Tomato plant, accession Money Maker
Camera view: horizontal (90 deg, fisheye); turntable rotation: 240 degrees
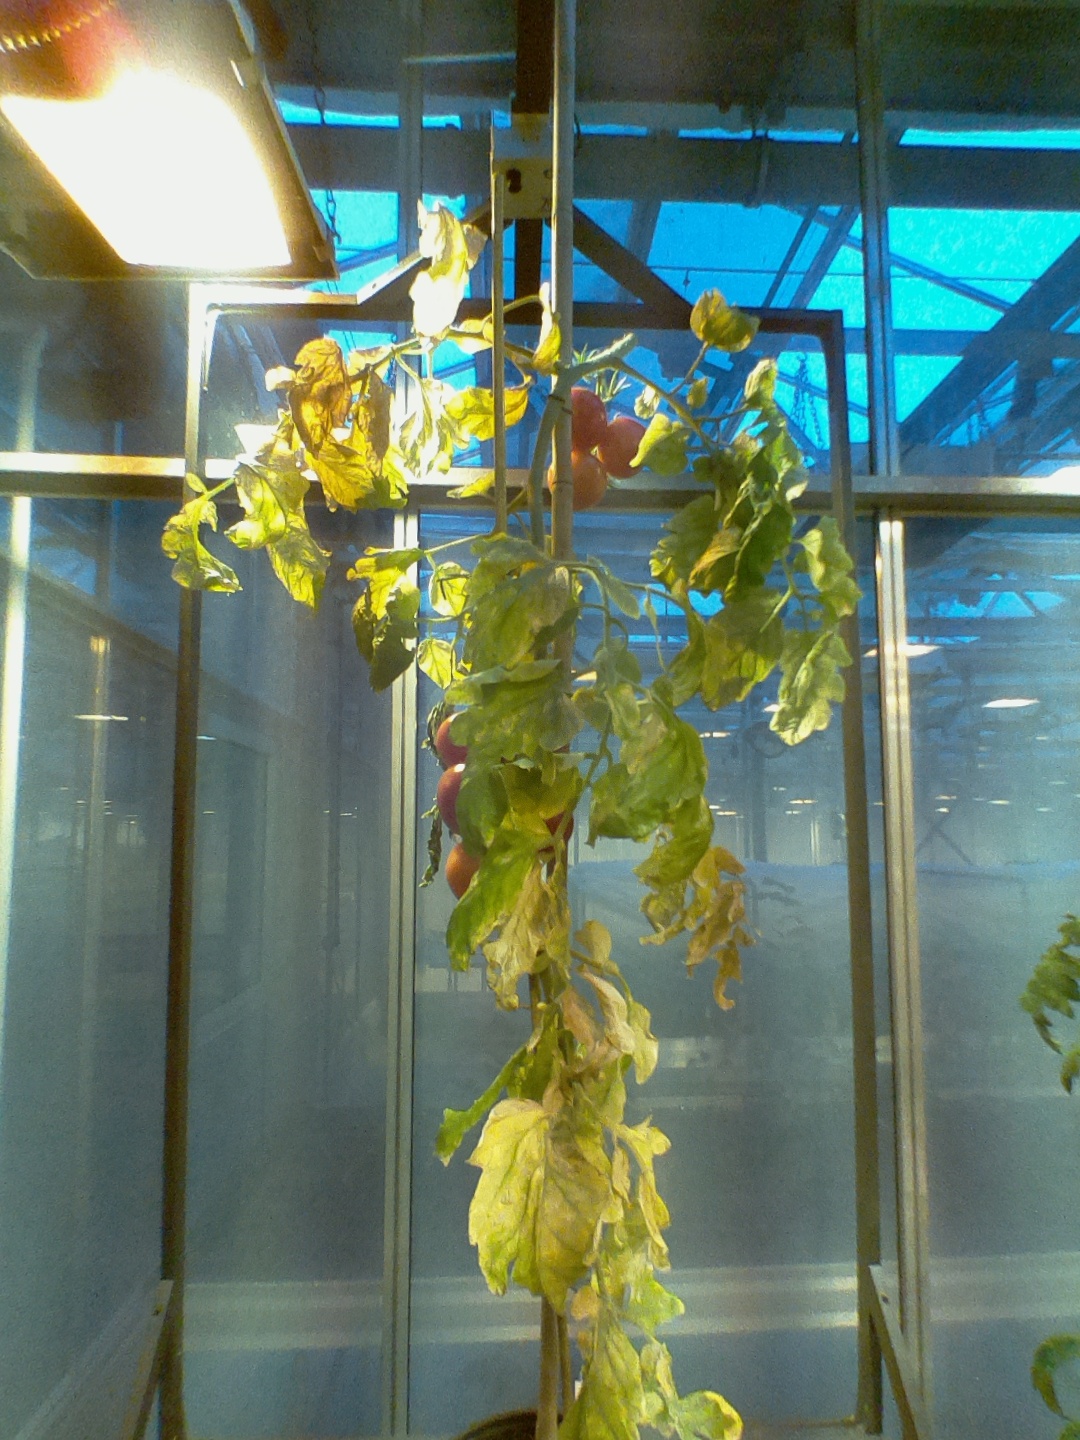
BBCH growth stage 88: 80%-90% of fruits show typical fully ripe color